History of insurance

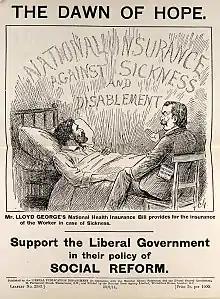
The Liberal Party under David Lloyd George (right) boasts of passing the National Insurance Act of 1911

The first life table was written by Edmund Halley in 1693, but it was only in the 1750s that the necessary mathematical and statistical tools were in place for the development of modern life insurance. James Dodson, a mathematician and actuary, tried to establish a new company that issued premiums aimed at correctly offsetting the risks of long term life assurance policies, after being refused admission to the Amicable Life Assurance Society because of his advanced age. He was unsuccessful in his attempts at procuring a charter from the government before his death in 1757.